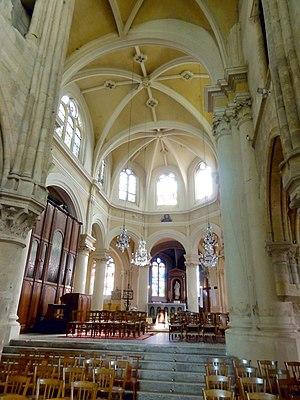
Intérieur de l'église - voir titre.
L'église Saint-Martin est une église catholique paroissiale située à Triel-sur-Seine, en France. C'est un vaste édifice issu de quatre époques différentes. En raison des agrandissements successifs entre la fin du XVᵉ siècle et le milieu du XVIᵉ siècle, le plan est devenu très complexe, et la nef gothique du second quart du XIIᵉ siècle ne représente plus qu'une partie infime de la superficie totale. À l'origine, est une église d'un plan cruciforme régulier. Les voûtes de son vaisseau central s'effondrent probablement au bout de deux générations, ce qui motive la reconstruction des parties hautes au début du XIVᵉ siècle. Elles se caractérisent par un triforium de style gothique rayonnant particulièrement élégant. L'église conserve toutefois le défaut d'un vaisseau central et d'un transept trop étroits, et les habitants y remédient à la fin du XVᵉ siècle en équipant l'église d'un second bas-côté sur tout son flanc sud, et d'une grande chapelle de deux vaisseaux au nord du transept et du chœur. Ces parties sont de style gothique flamboyant, et plus soignées et plus homogènes à l'extérieur qu'à l'intérieur, où le raccordement avec les parties anciennes est malaisé.